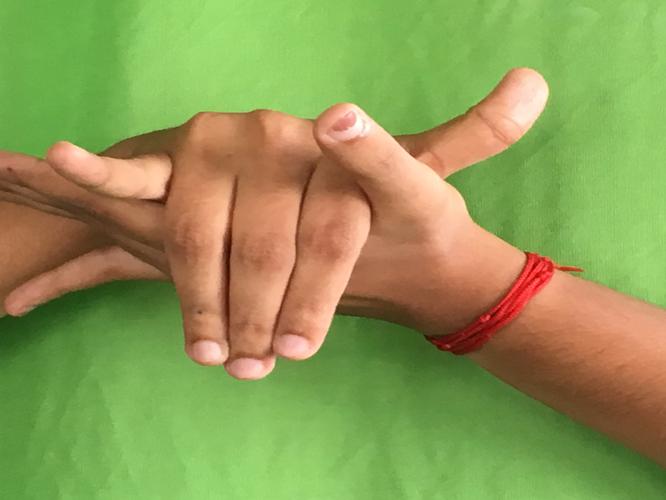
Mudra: Kurma
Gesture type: double_hand